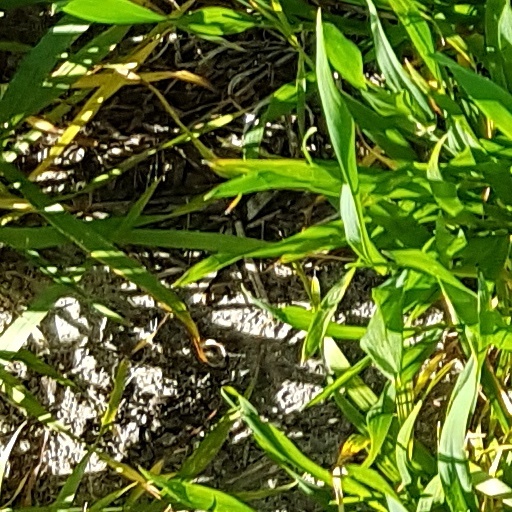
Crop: wheat